Martin Algus

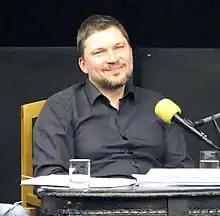
Martin Algus in 2014

Martin Algus (born 25 December 1973 in Jõgeva) is an Estonian actor, screenwriter, playwright and translator.